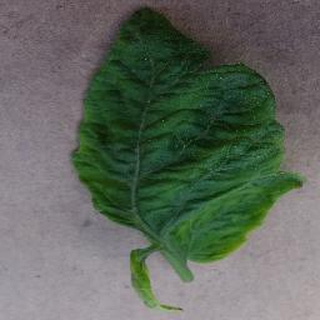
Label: tomato_yellow_leaf_curl_virus